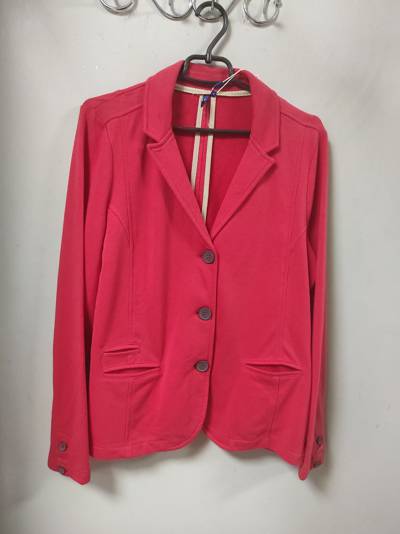
Waste category: clothes